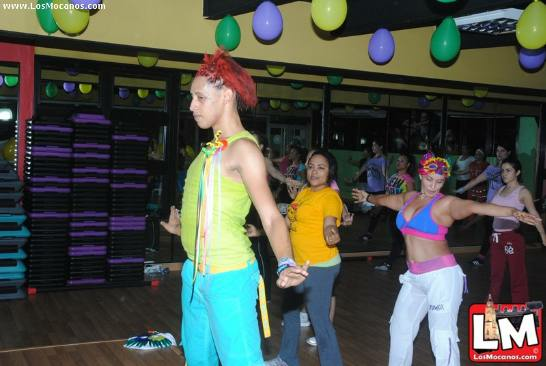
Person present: Yes